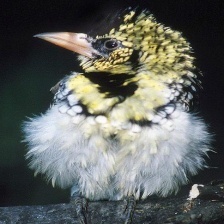
Species: D-ARNAUDS BARBET
Scientific name: TRACHYPHONUS DARNAUDII